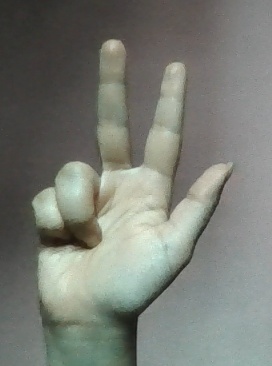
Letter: al